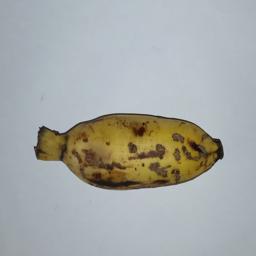
Banana variety: Champa Kola